Epstein–Barr virus small nucleolar RNA 1

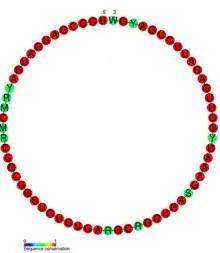
Sequence concservation of v-snoRNA1

V-snoRNA1 is a C/D box small nucleolar RNA (snoRNA) identified in B lymphocytes infected with the Epstein–Barr virus (human herpesvirus 4 (HHV-4)). This snoRNA is the first known example of a snoRNA expressed from a viral genome. It is homologous to eukaryotic snoRNAs because it contains the C and D boxes sequence motifs (RUGAUGA and CUGA) but lacks a terminal stem-loop structure. The nucleolar localization of v-snoRNA1 was determined by in situ hybridization. V-snoRNA1 can form into a ribonucleoprotein complex (snoRNP) as co-immunoprecipitation (CoIP) assays showed that this snoRNA interacts with the snoRNA core proteins: fibrillarin, Nop56, Nop58. It has also been proposed that this snoRNA may act as a miRNA-like precursor that is processed into 24-nucleotide-sized RNA fragments that target the untranslated region at the 3'-end (the 3'-UTR) of viral DNA polymerase mRNA.